Harpagofututor

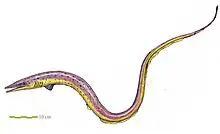
"Thrinacodus" (sometimes classified as "Thrinacoselache") is a known predator of "Harpagofututor."

Like the other only well known member of Chondrenchelyidae, "Chondrenchelys", "Harpagofututor" had a long, elongate eel-like body (with known specimens ranging in length from ) with a long upper medial fin running along the upper surface of the body without a fin spine. The skull tapered towards the front end, becoming very narrow near its apex. The mouth has pairs of tooth plates in the upper and lower jaws, comparable to those of living chimaeras, which were triangular in shape. The tooth plates when unworn have a ridged texture, with the ridges being separated by small knobs. The heads of males had unusual paired forked hollow structures growing from the top of the head, known as ethmoid or cephalic claspers, formed from 3 rods, one basal rod (which is partially calcified) attached to the skull to which two other rods (which were covered in denticles) articulated, with the structures apparently being able to rotate on a ball-and socket joint where they joined the skull. They are thought to have been used during mating. These structures, which are considerably longer than the skull itself, are apparently unique to "Harpagofututor" and not found in "Chondrenchelys".